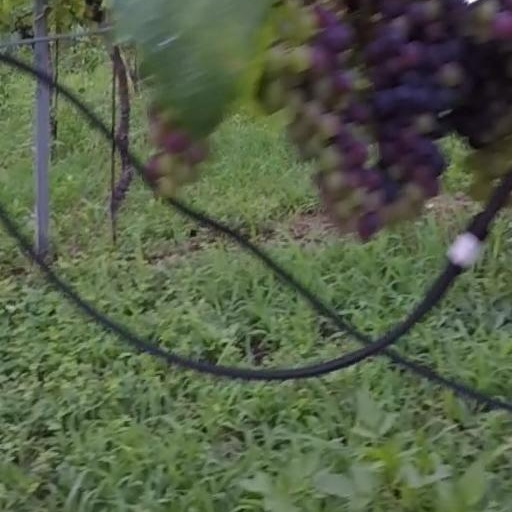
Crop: grape